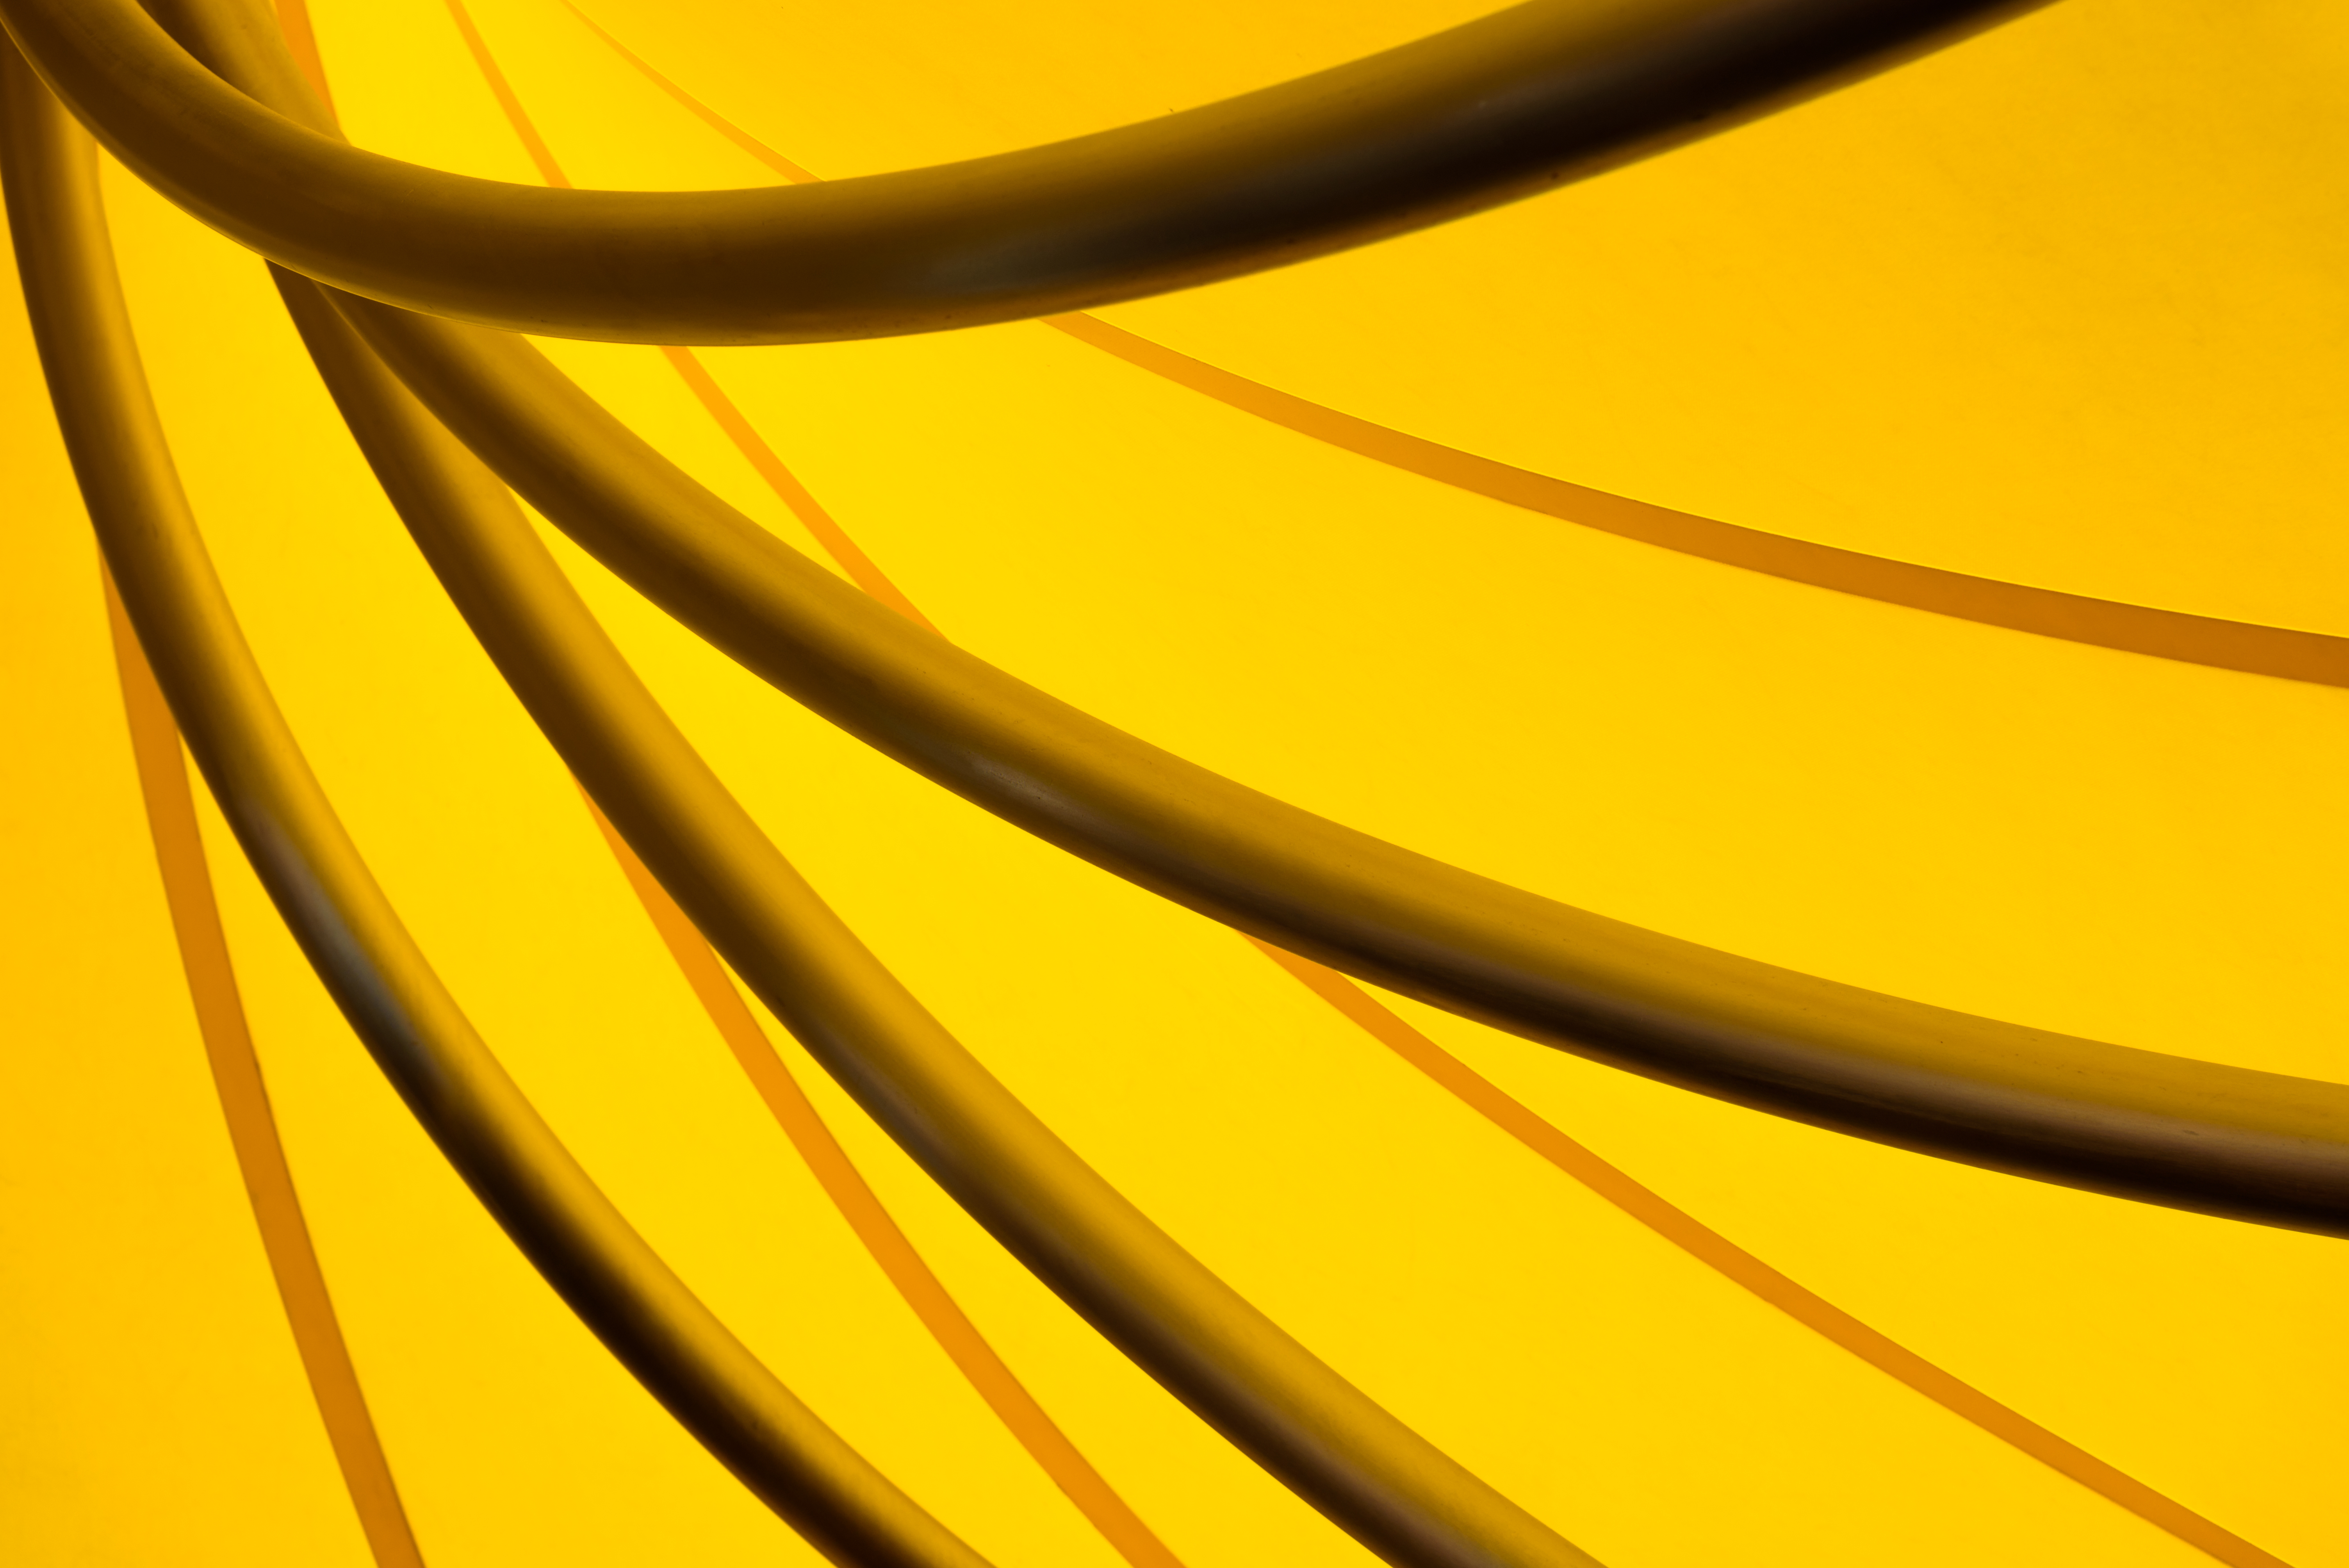
yellow, line, orange, amber, close up, circle, macro photography